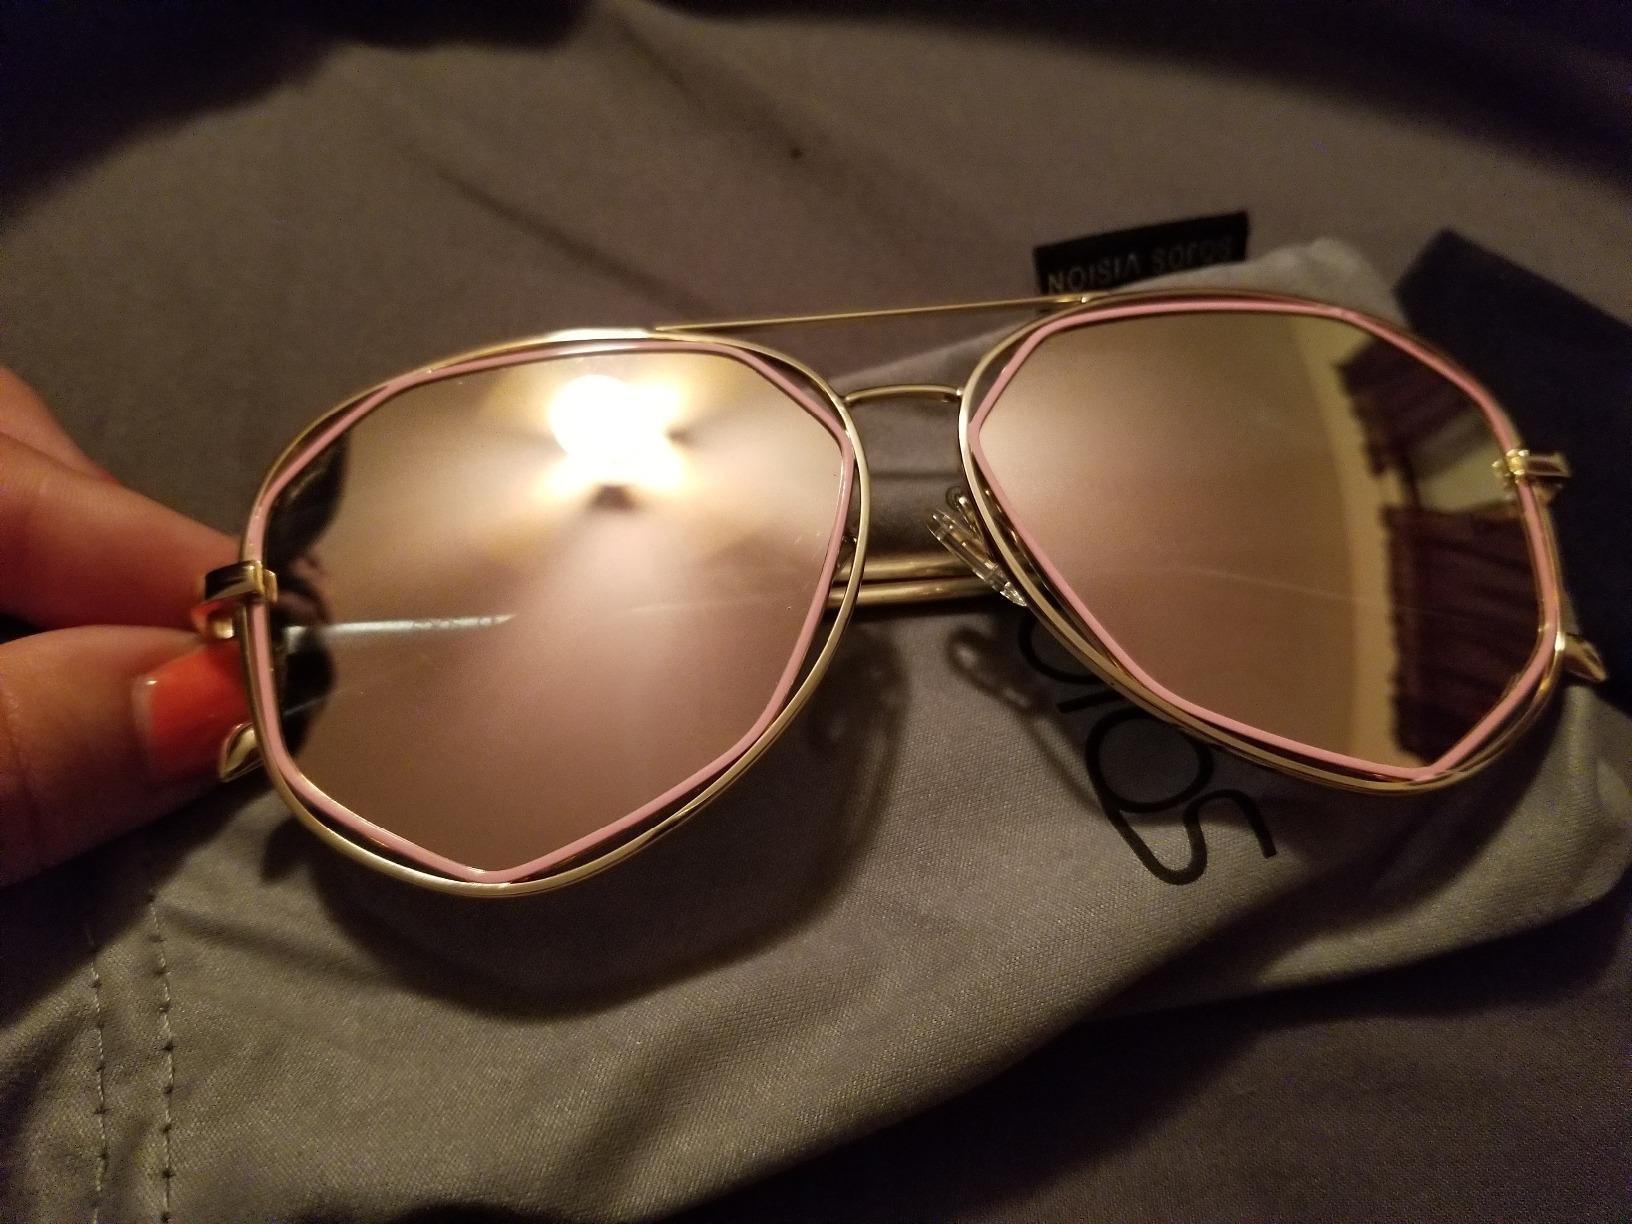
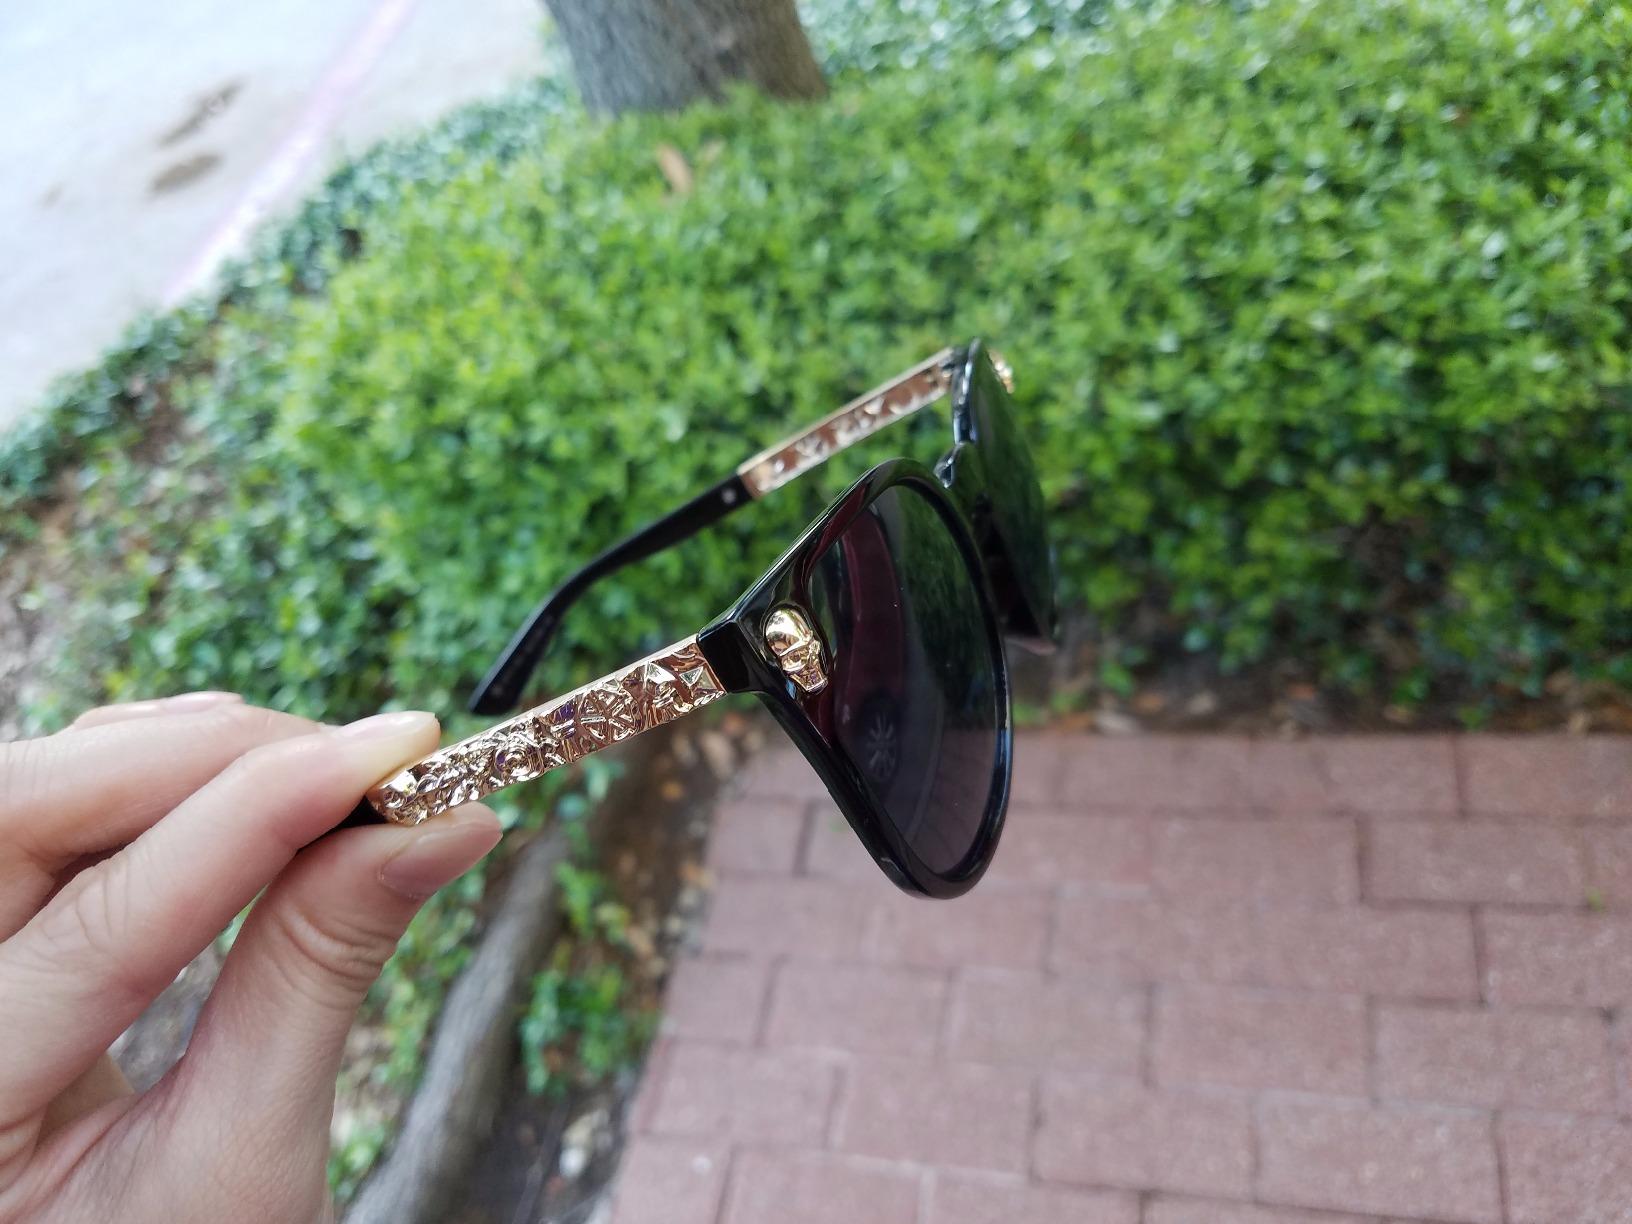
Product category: accessories_sunglasses
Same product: no